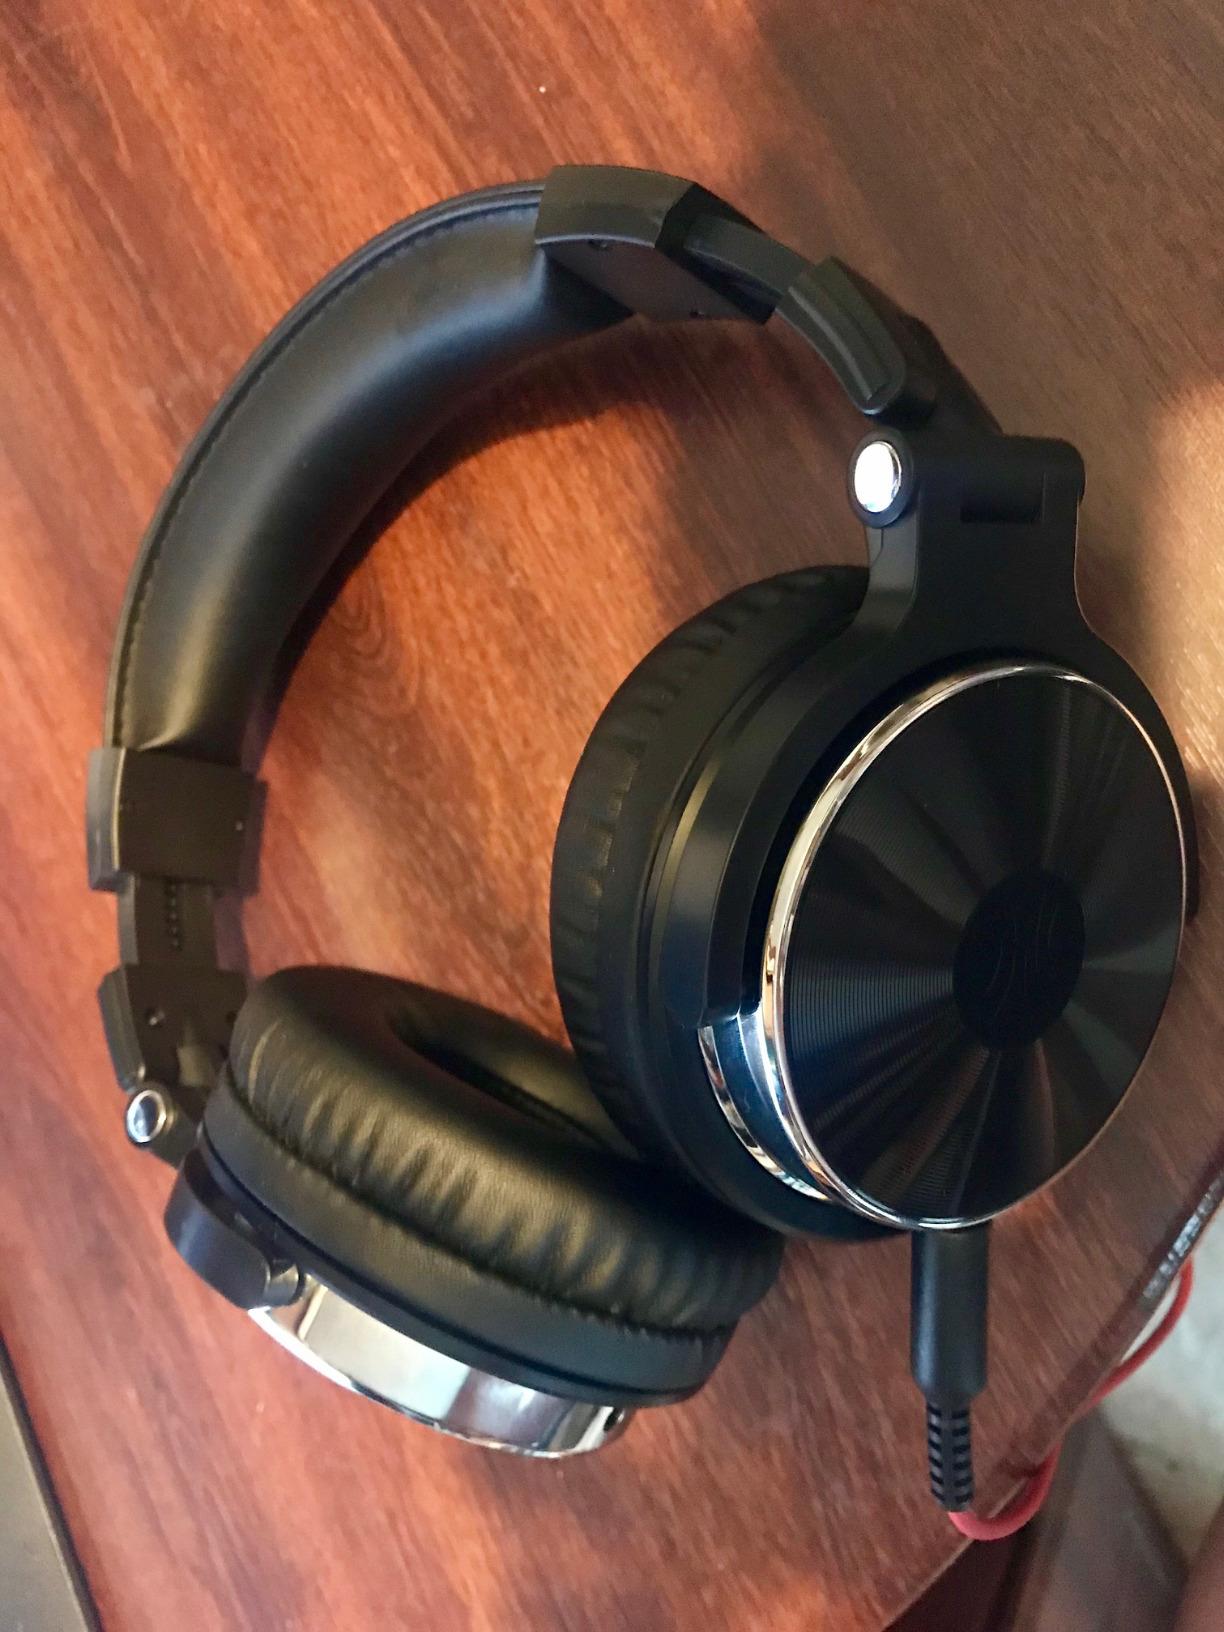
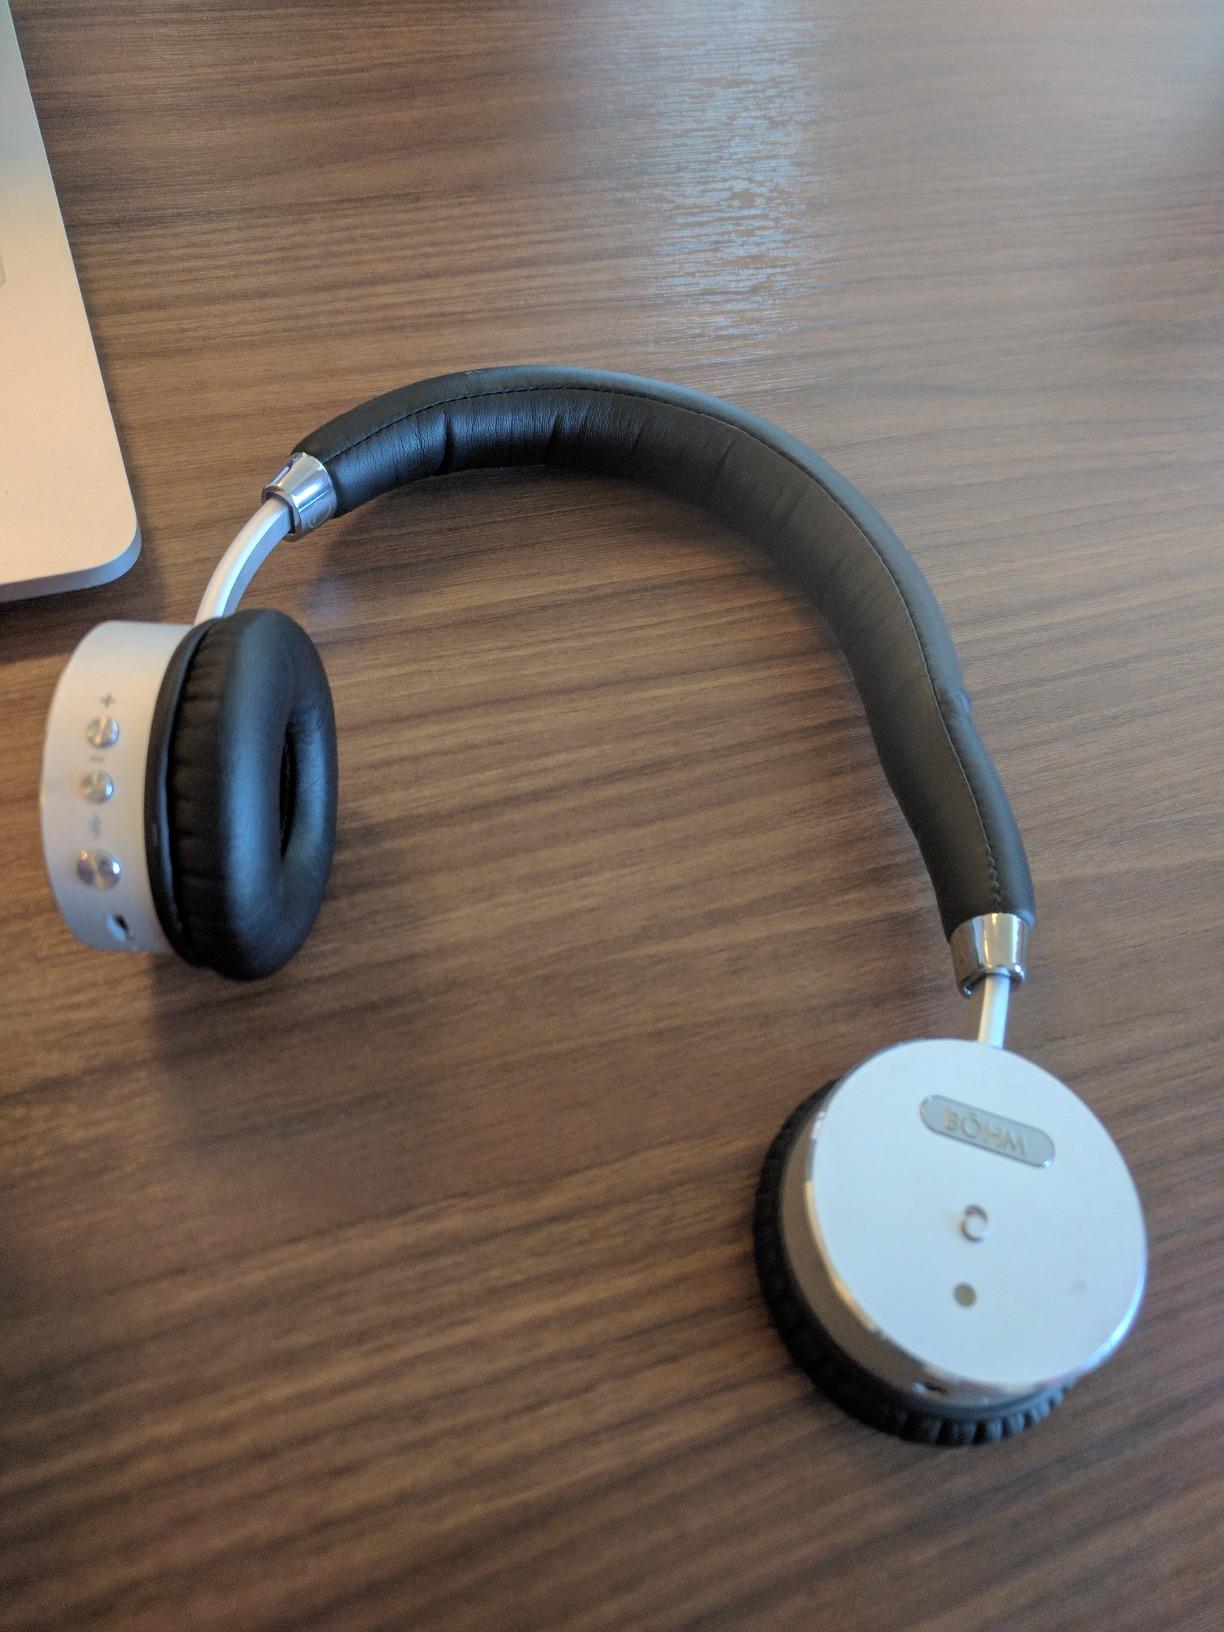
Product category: headphones
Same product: no